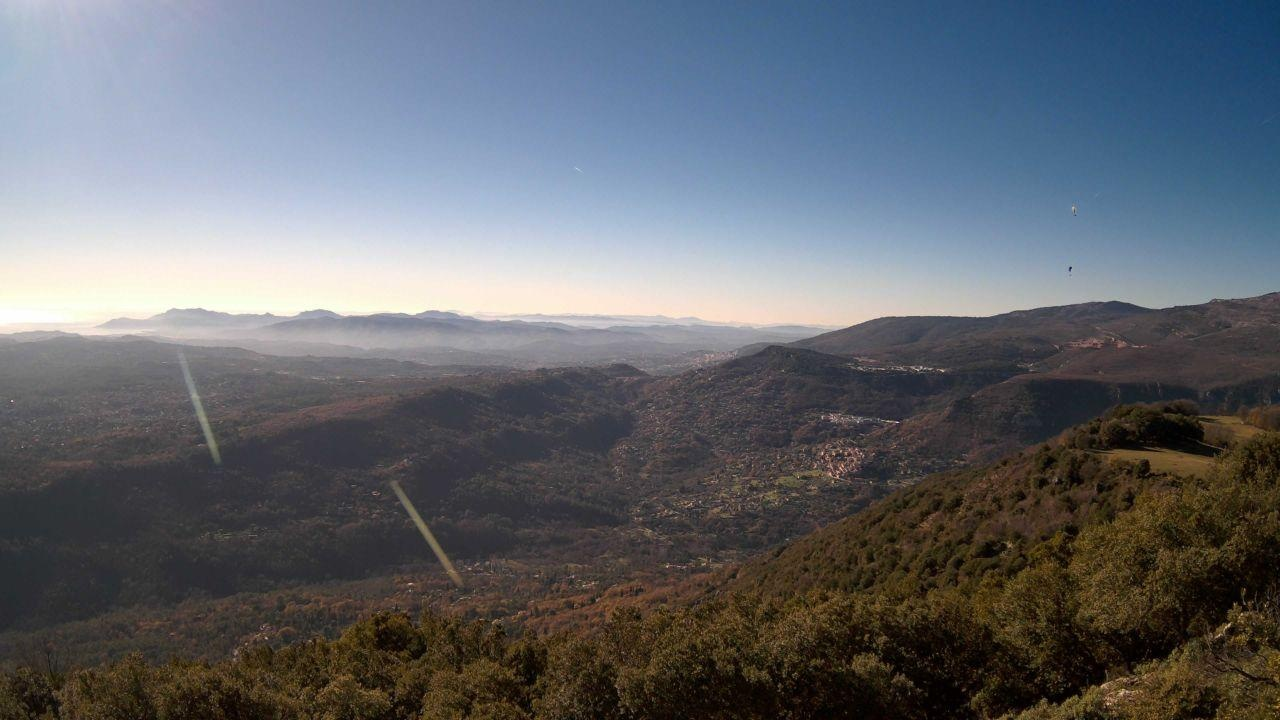
Fire: no
Smoke: no